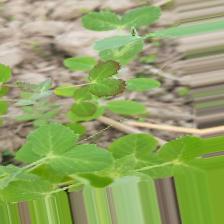
Label: Lentil Rust